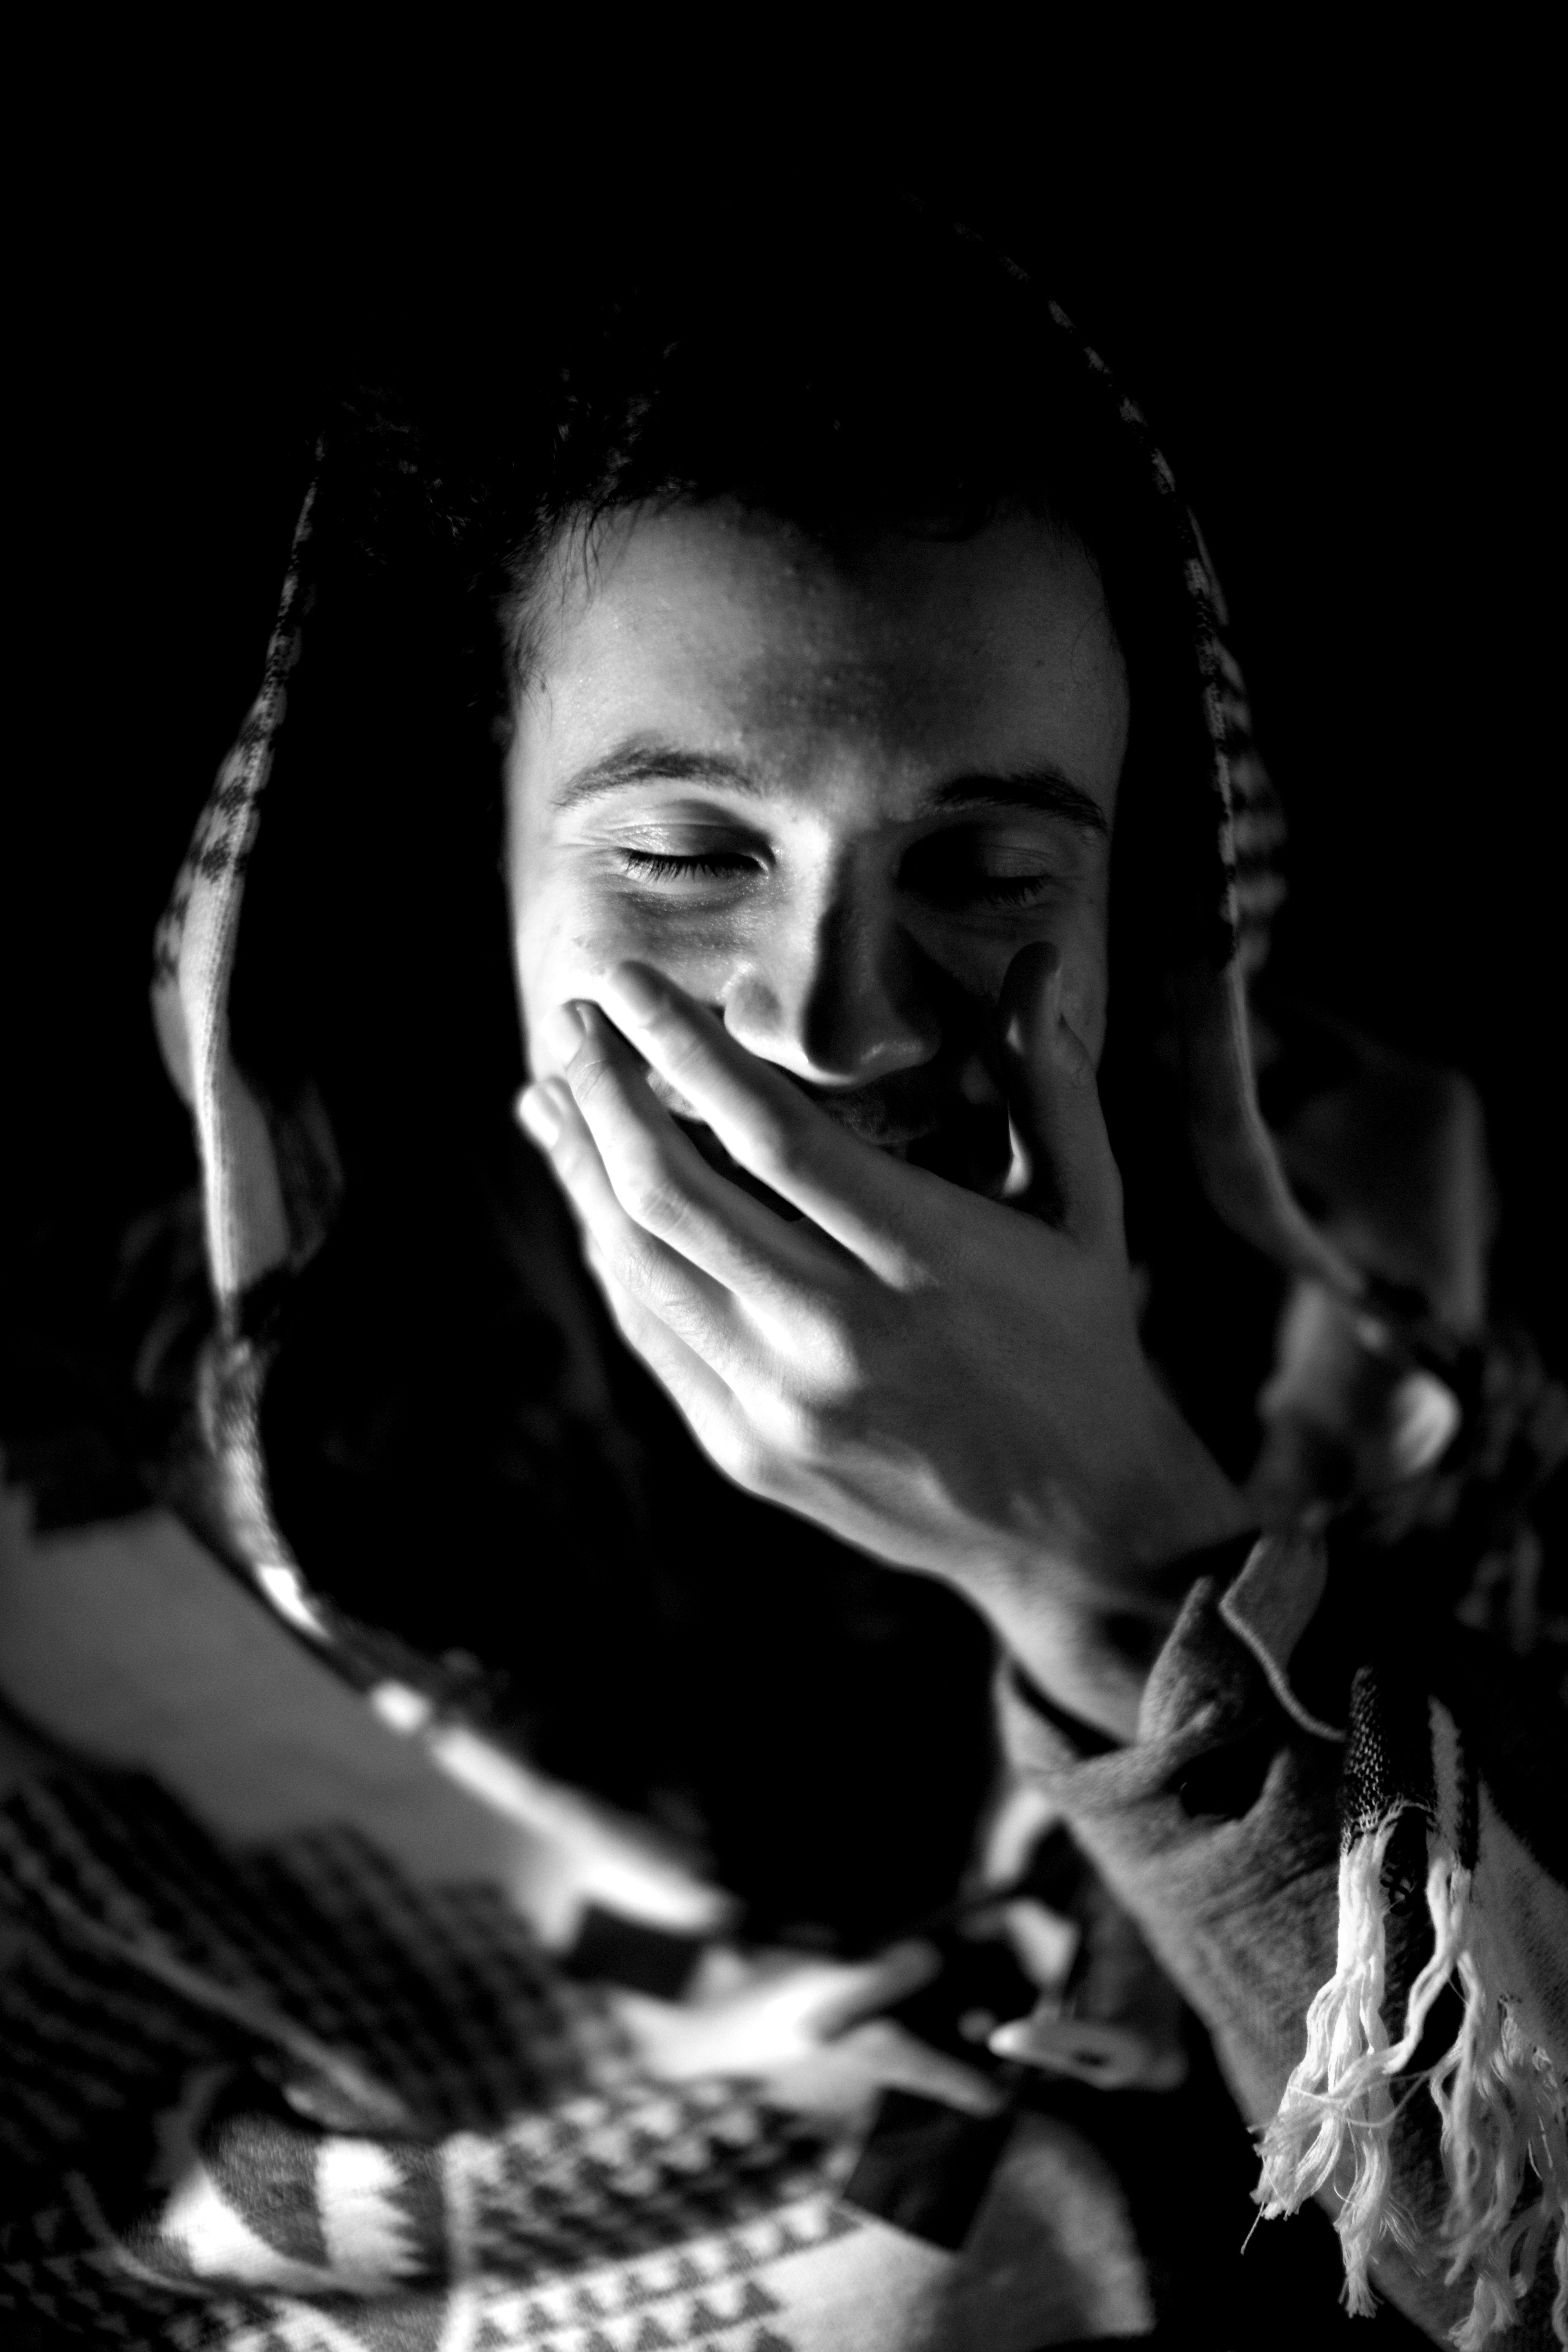
black and white, white, photography, darkness, black, monochrome, guitarist, monochrome photography, film noir